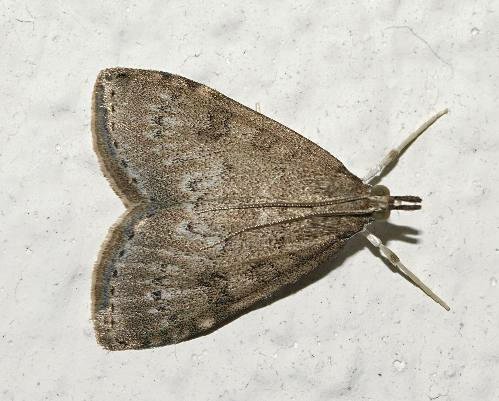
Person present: No